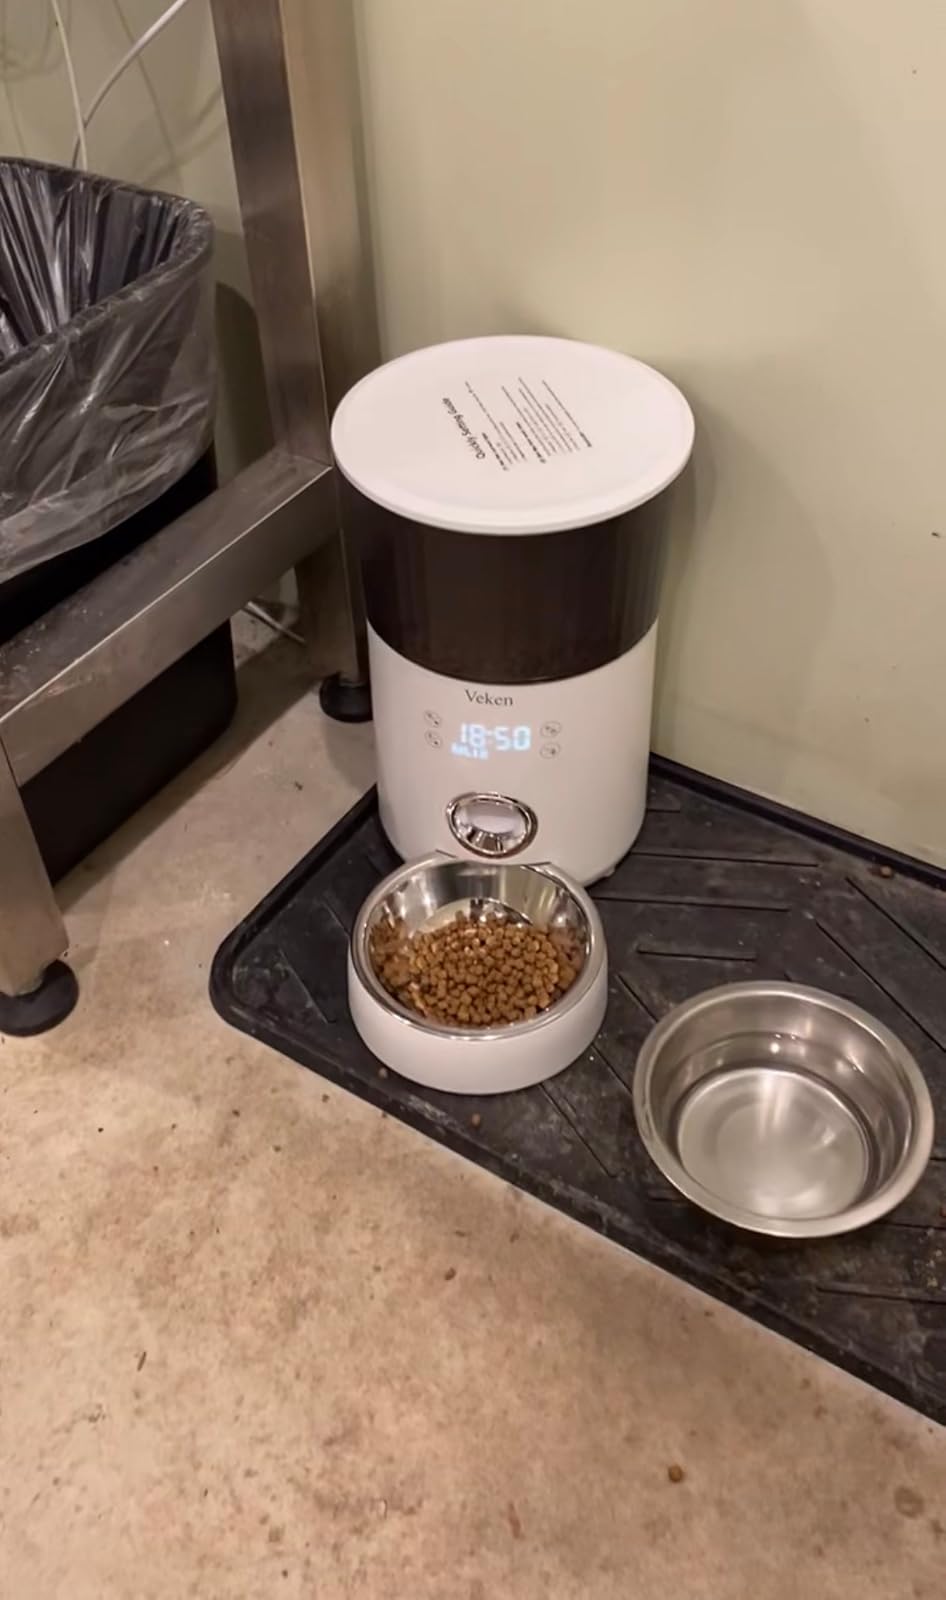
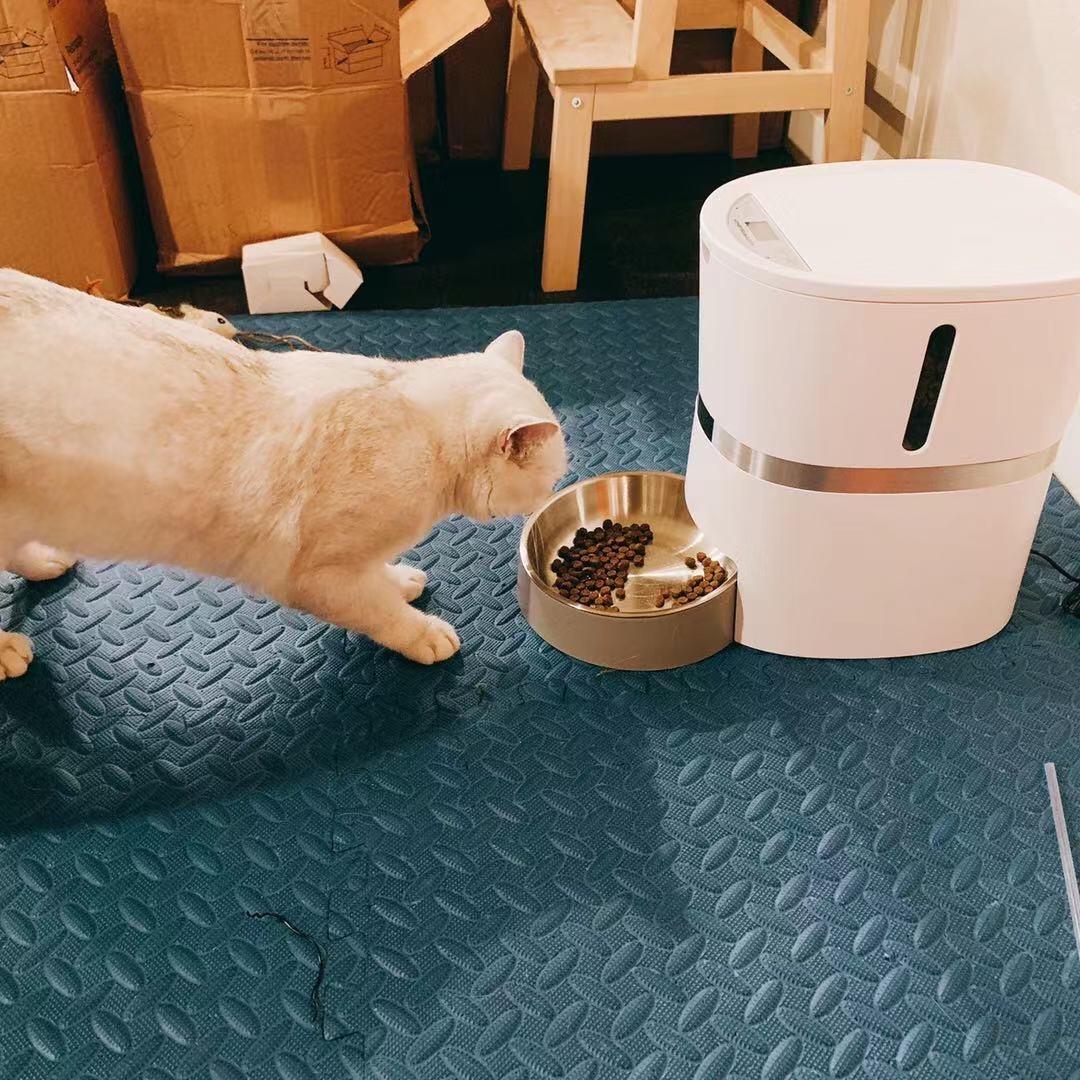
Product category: items_feeder
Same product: no